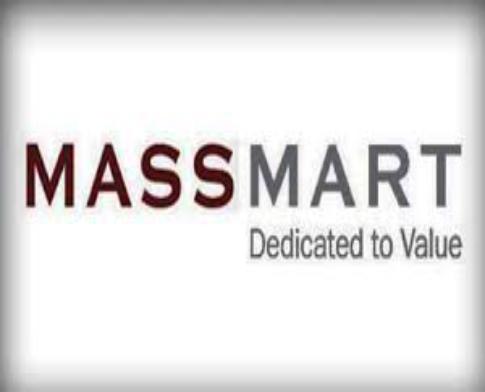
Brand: Massmart
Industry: Necessities